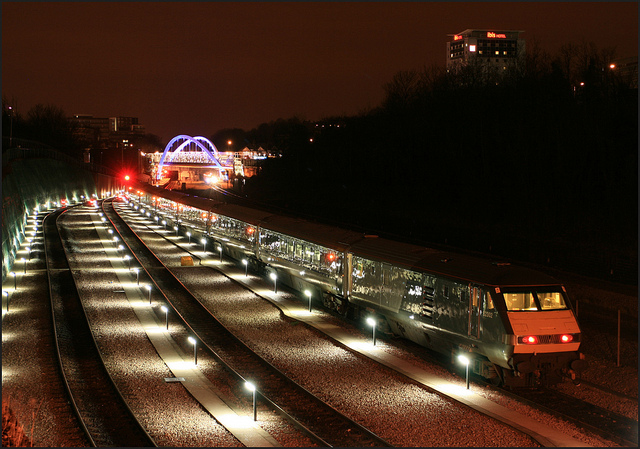
A train traveling down a railway at night with lots of lights.

Night view of well lit commuter train and tracks.

A train engine carrying many carts down a track.

a train doing down a track at night